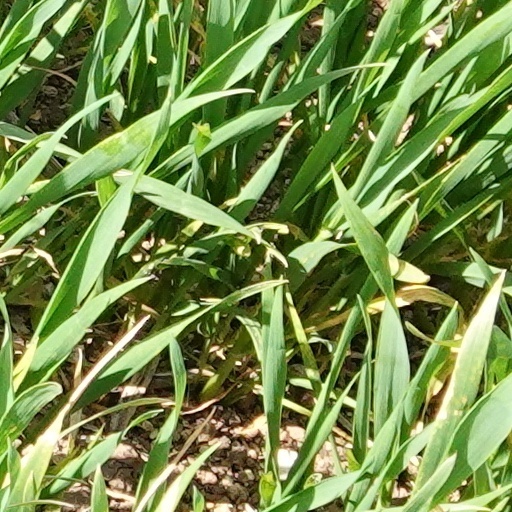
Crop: wheat